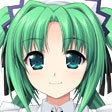
Portrait style: Anime Portrait